The Center Cannot Hold (book)

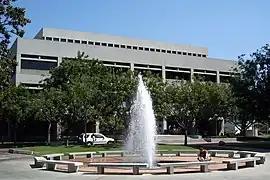
The USC Gould School of Law, where Saks received a tenured professorship, photographed in 2006

Re-admitted to Yale, Saks re-enters psychoanalysis with psychiatrist Dr. Joseph White, who prescribes her Navane. She befriends Stephen H. Behnke, and variously goes off and comes back on medication. Saks graduates from Yale Law School and scores in the 99th percentile on her bar exam. She eventually accepts a position at USC Gould School of Law, which turns into a tenured professorship, though again she struggles to stay on her medications with her new psychiatrist, Dr. Kaplan.